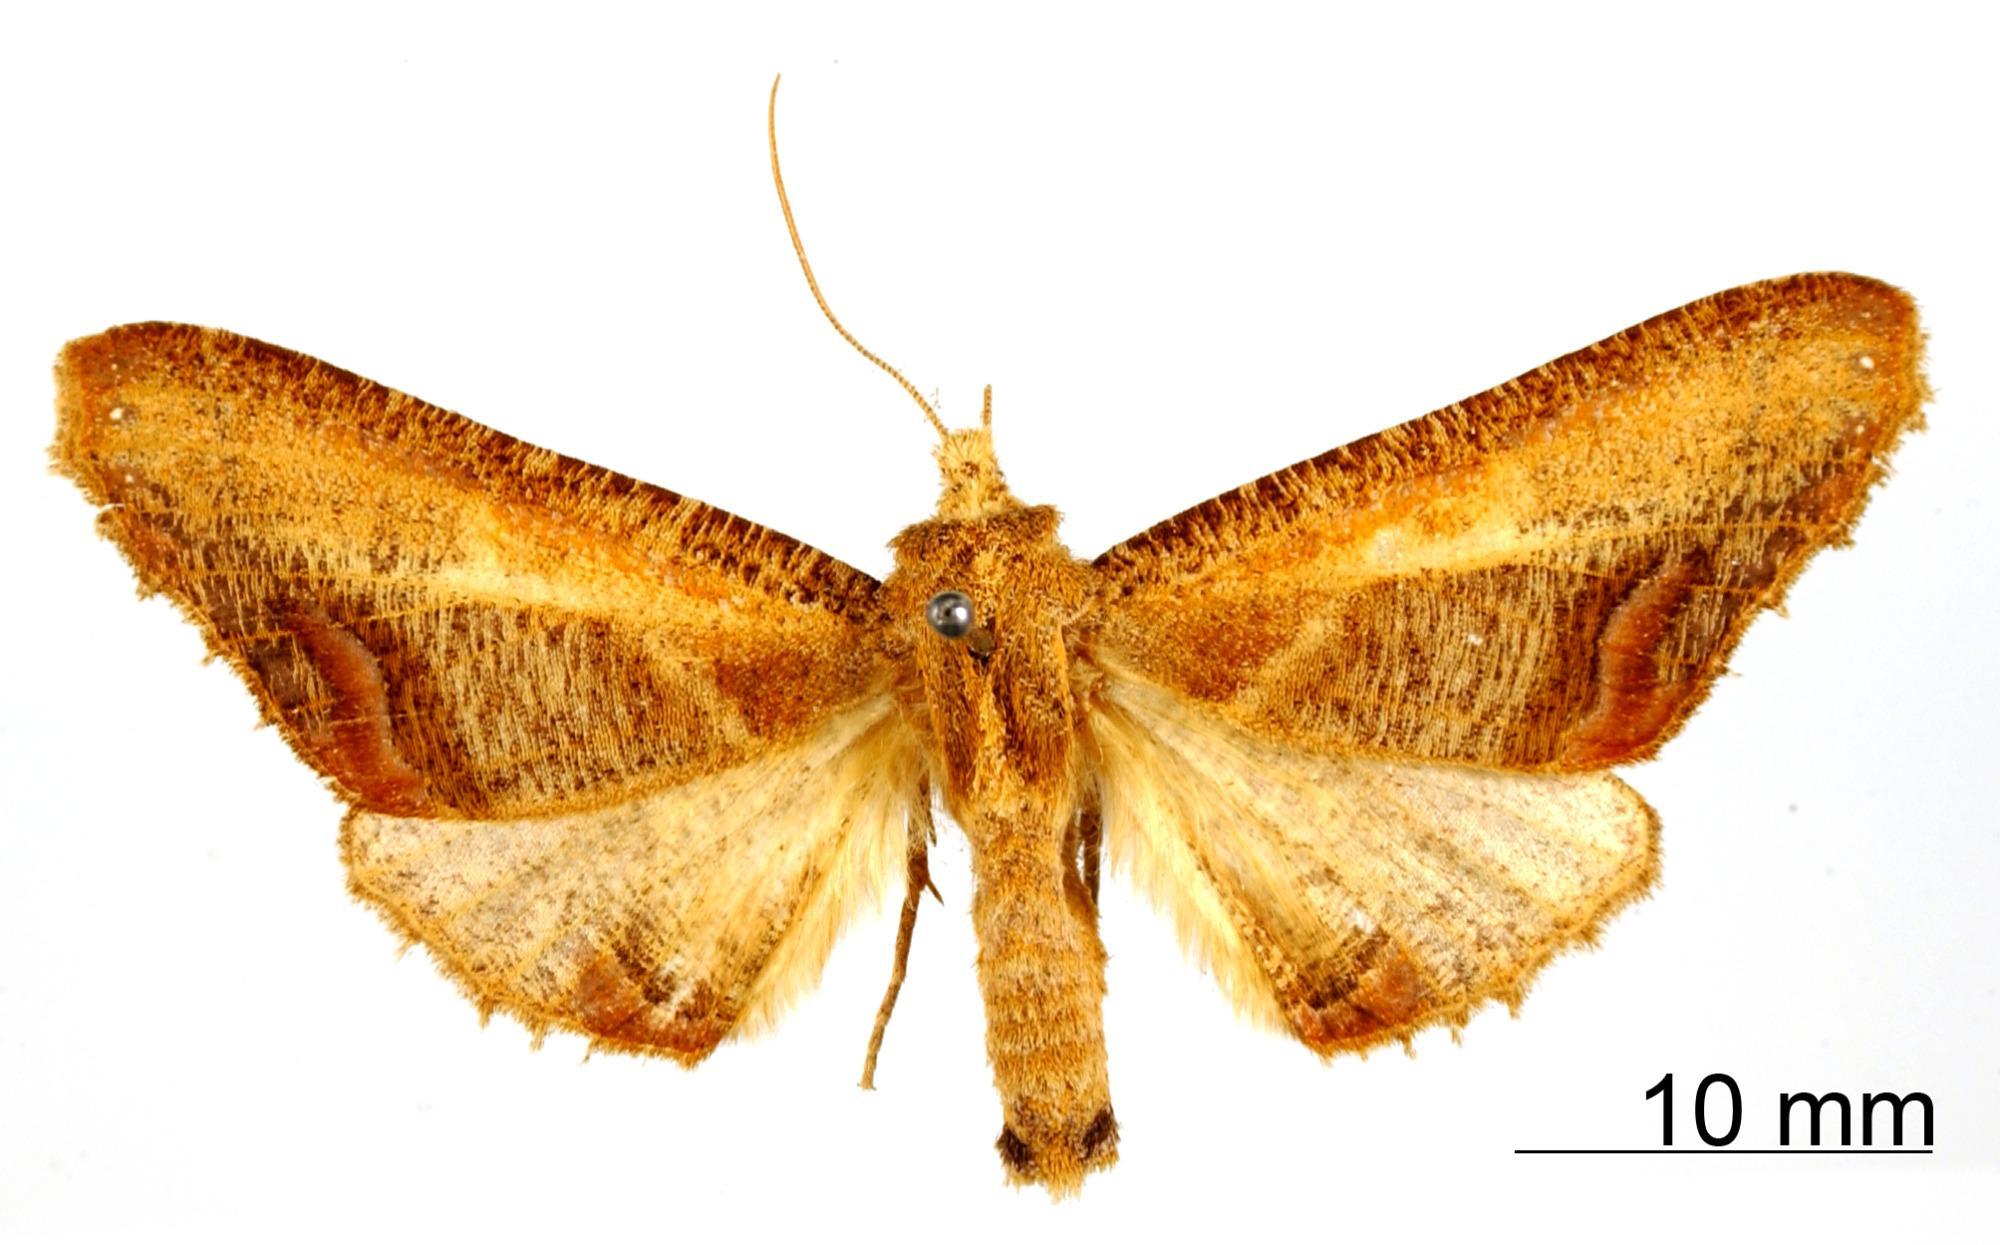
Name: Pero tricaria
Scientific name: Pero tricaria Poole, 1987
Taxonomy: Animalia, Arthropoda, Insecta, Lepidoptera, Geometridae, Ennominae
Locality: La Oroya, Carabaya, Peru, Peru